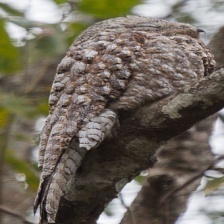
Species: GREAT POTOO
Scientific name: NYCTIBIUS GRANDIS